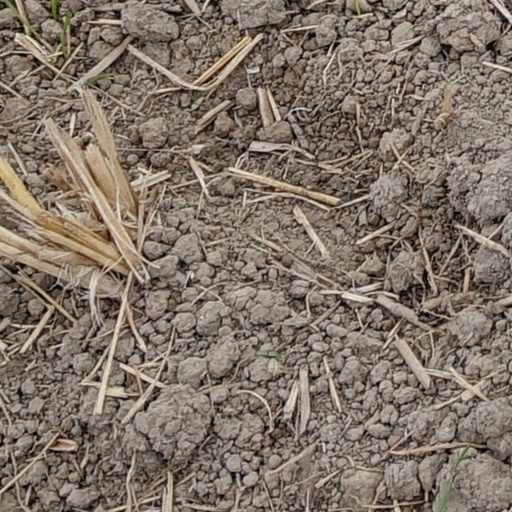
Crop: wheat